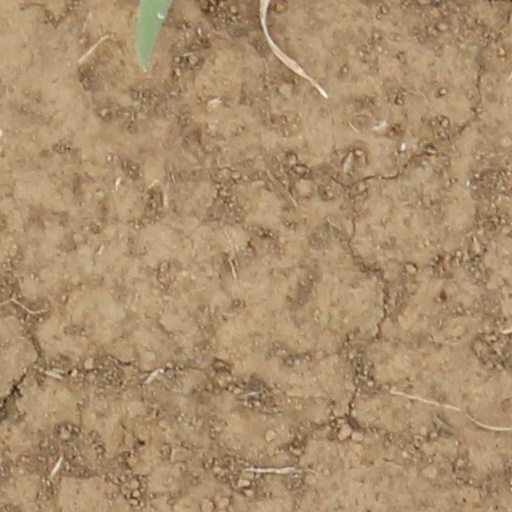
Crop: wheat